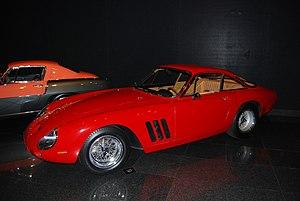
Le musée de l'automobile de Blackhawk est un musée d'environ 80 automobile de collection de prestige en parfait état de restauration, fondé en 1988 à Blackhawk près de San Francisco en Californie aux États-Unis.